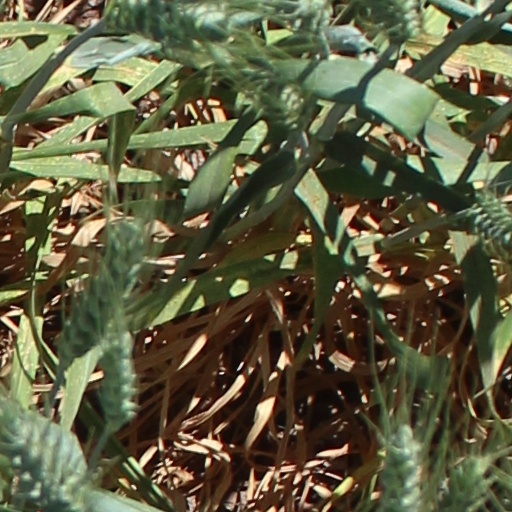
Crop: wheat